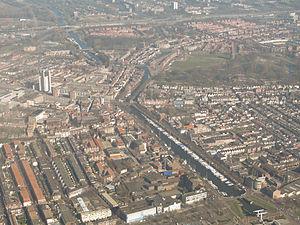
Flardingue est une ville et une commune néerlandaise en Hollande-Méridionale située sur la Nouvelle Meuse. La commune fait partie du partenariat collaboratif de la région urbaine de Rotterdam et la région métropolitaine de Rotterdam-La Haye.